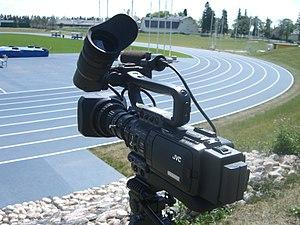
La science et la technologie japonaises sont principalement focalisées sur l'électronique grand public, la robotique et la construction automobile.